High Tide at Noon

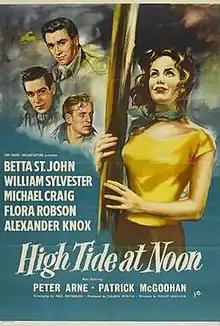
Film poster

High Tide at Noon is a 1957 British drama film directed by Philip Leacock. It was entered into the 1957 Cannes Film Festival. "High Tide at Noon" was based on the first of a series of novels by Elisabeth Ogilvie, set in Maine. Location work was done in Devon.